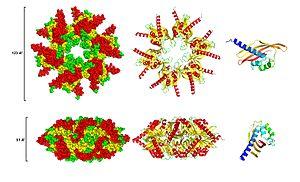
Les protéine kinases Ca²⁺/calmoduline-dépendantes ou CaM kinases sont des kinases Sérine-Thréonine-dépendantes régulées par le complexe Ca²⁺/calmoduline.